Right 2 Dream Too

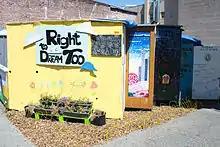

Code of conduct reads drug and weapon free zone as cited by Oregon Public Broadcasting in February 2016. There is a general area and a member area. Full time lodging and tiny homes are for member benefit only. Membership is restricted and it is subject to several rounds of approval process by existing members. Non-members sleep on the floor and are restricted to 12 hours per 24 hour period, as of June 2017.